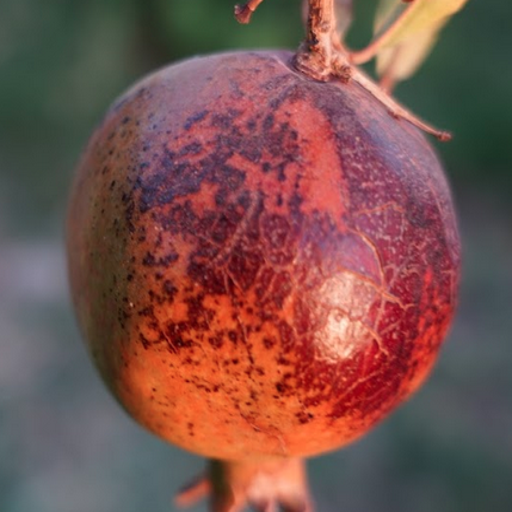
Label: Sunburn